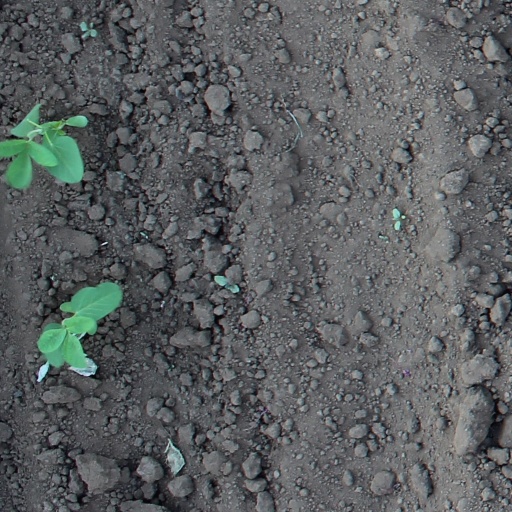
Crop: soybean